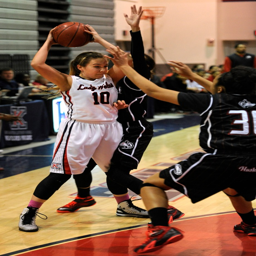
person is double - teamed by people during the first quarter of a girls basketball game .